Saoud Al-Sowadi

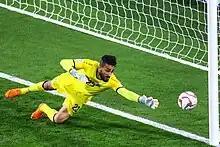
Al-Sowadi making a save in the 2019 AFC Asian Cup.

Saoud al-Sowadi (born April 10, 1988) is a Yemeni football goalkeeper who currently plays for Al-Saqr.